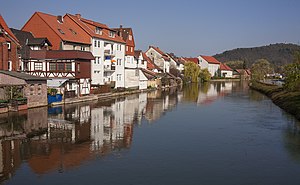
Werra
Flod Werra, Eschwege
Werra er en flod i Tyskland en af Wesers kildefloder. Werra er 292 km lang og har et afvandingsområde på 5.496 km². Floden har sine kilder i Thüringen dels i nærheden af Eisfeld, dels ved Fehrenbach cirka 10 kilometer længere nord på. Der, hvor Werra flyder sammen med Fulda ved Hannoversch Münden, begynder floden Weser.